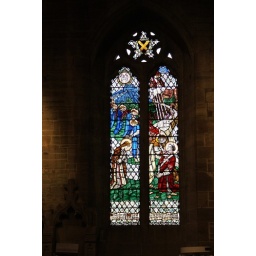
Another beautiful stained glass window in the Church of St. Laurence, Ludlow.